Veitshöchheim station

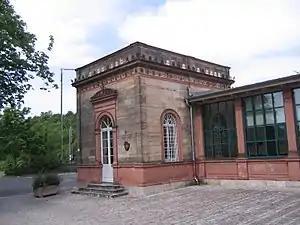
King's wing of Veitshöchheim station, on the right part of the covered walkway

Veitshöchheim station is a regional railway station in southern Germany. It is at kilometre marker 7.0 on the Main-Spessart Railway from Würzburg to Aschaffenburg. It was built during the construction of Ludwig's Western Railway, which was taken fully into service on 1 October 1854.